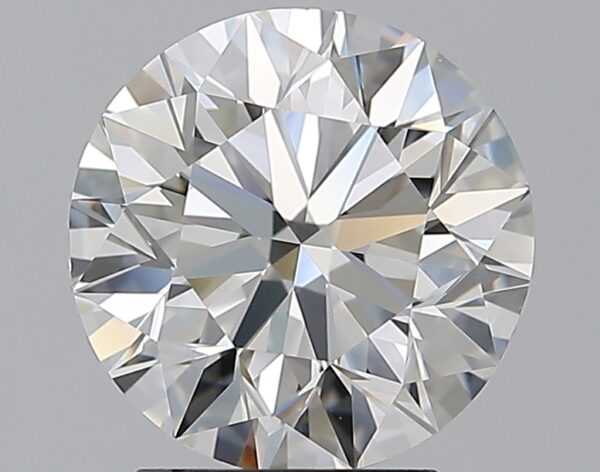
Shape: round
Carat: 3.01
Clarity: VS1
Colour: I
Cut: EX
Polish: EX
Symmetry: EX
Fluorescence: N
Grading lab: GIA
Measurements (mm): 9.12 x 9.18 x 5.76